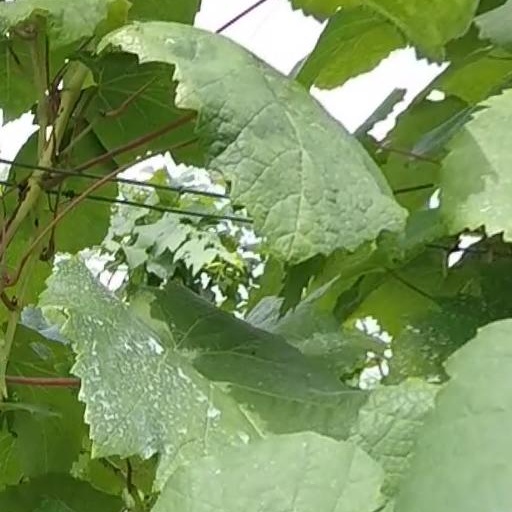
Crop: grape